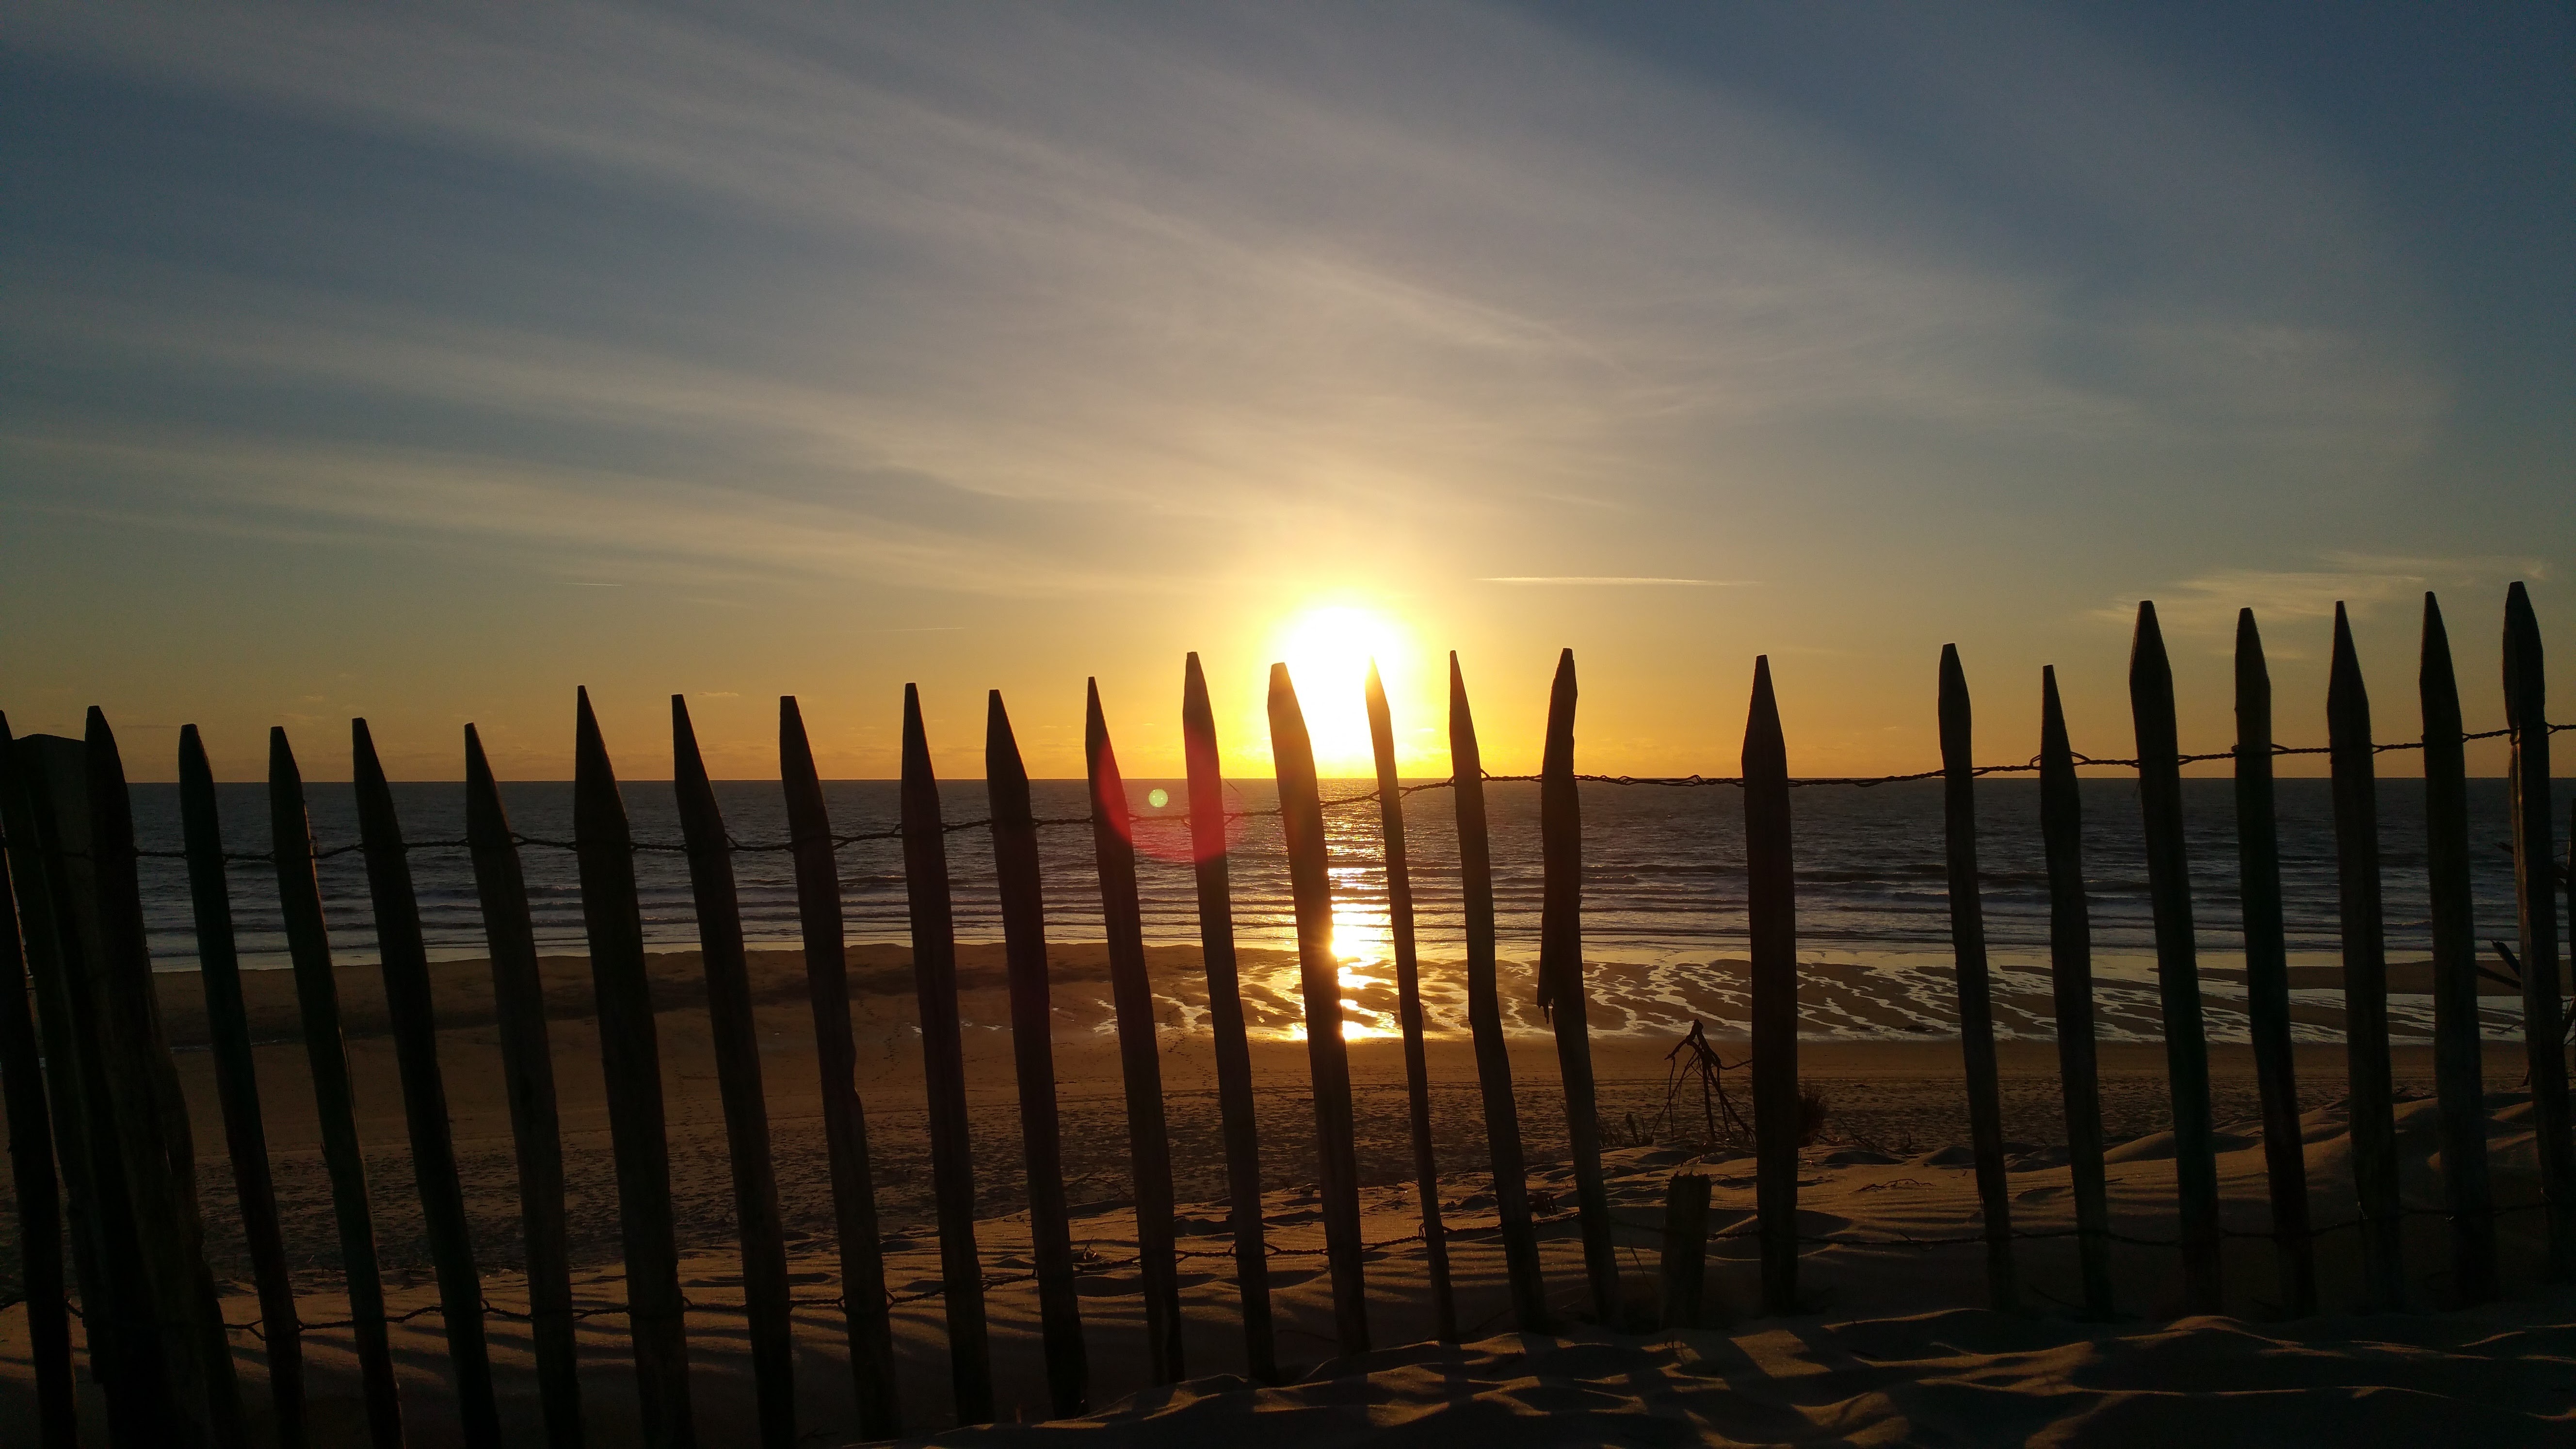
beach, sea, ocean, horizon, light, cloud, sky, sun, sunrise, sunset, skyline, night, sunlight, morning, dawn, pier, dusk, evening, reflection, afterglow, fencesunset